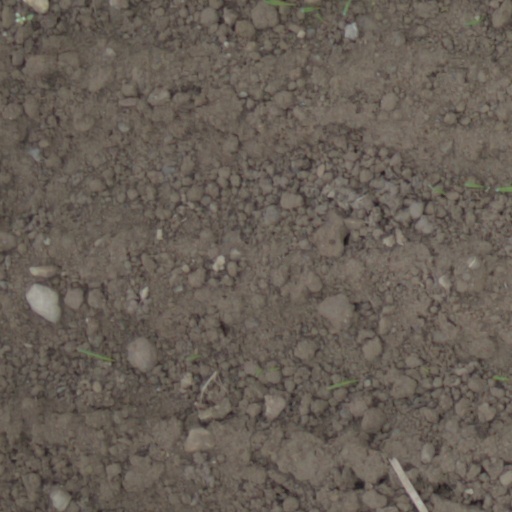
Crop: wheat